Brian Tee

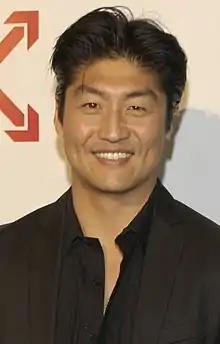
Tee in April 2011

Jae-Beom Takata (born March 15, 1977), known professionally as Brian Tee, is an American actor. Born in Okinawa, Tee immigrated with his family to California when he was 2 years old. He attended the University of California and began pursuing his television career. His first appearance on the small screen came in 2000 when he had a small role on the television series "The Pretender". He went on to appear in the television series "Entourage", "Grey's Anatomy", and had a recurring role on "Zoey 101". From 2015 to 2022, Tee starred in the first eight seasons of NBC medical drama "Chicago Med" as Dr. Ethan Choi.